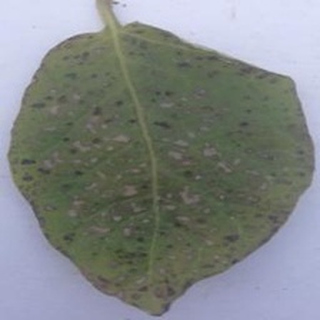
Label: potato_early_blight